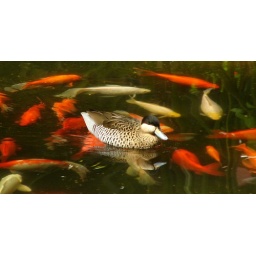
Duck swimming above a koi pond... I loved the reflection of the duck and the colours.